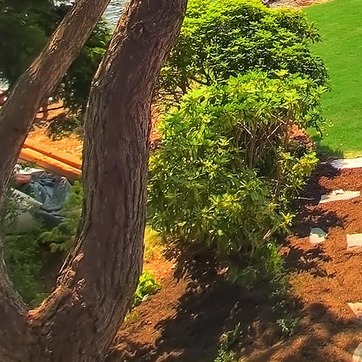
Material: foliage